Ultraman Tiga

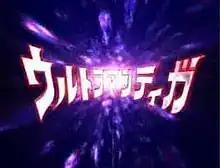
Original Japanese title card

is a Japanese tokusatsu TV drama and the eighth entry (twelfth overall) in the Ultra Series. Produced by Tsuburaya Productions and Mainichi Broadcasting System, "Ultraman Tiga" had aired at 6:00 pm and aired between September 7, 1996, to August 30, 1997, with a total of 52 episodes with five movies (three being crossovers, two being direct sequels to the series as well as a comic book series).